Cameron County School District

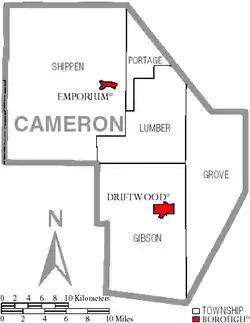
Map of Cameron County, Pennsylvania

The Cameron County School District is a small, rural, public school district, which covers the whole of Cameron County, Pennsylvania. The district encompasses approximately . Per the 2010 US Census Bureau, Cameron County School District's population declined to 5,080 people. According to 2000 federal census data, it served a resident population of 5,974. The educational attainment levels for the Cameron County School District population (25 years old and over) were 86.2% high school graduates and 13.9% college graduates. The district is one of the 500 public school districts of Pennsylvania.